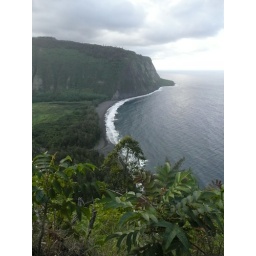
black sand in the waipio valley